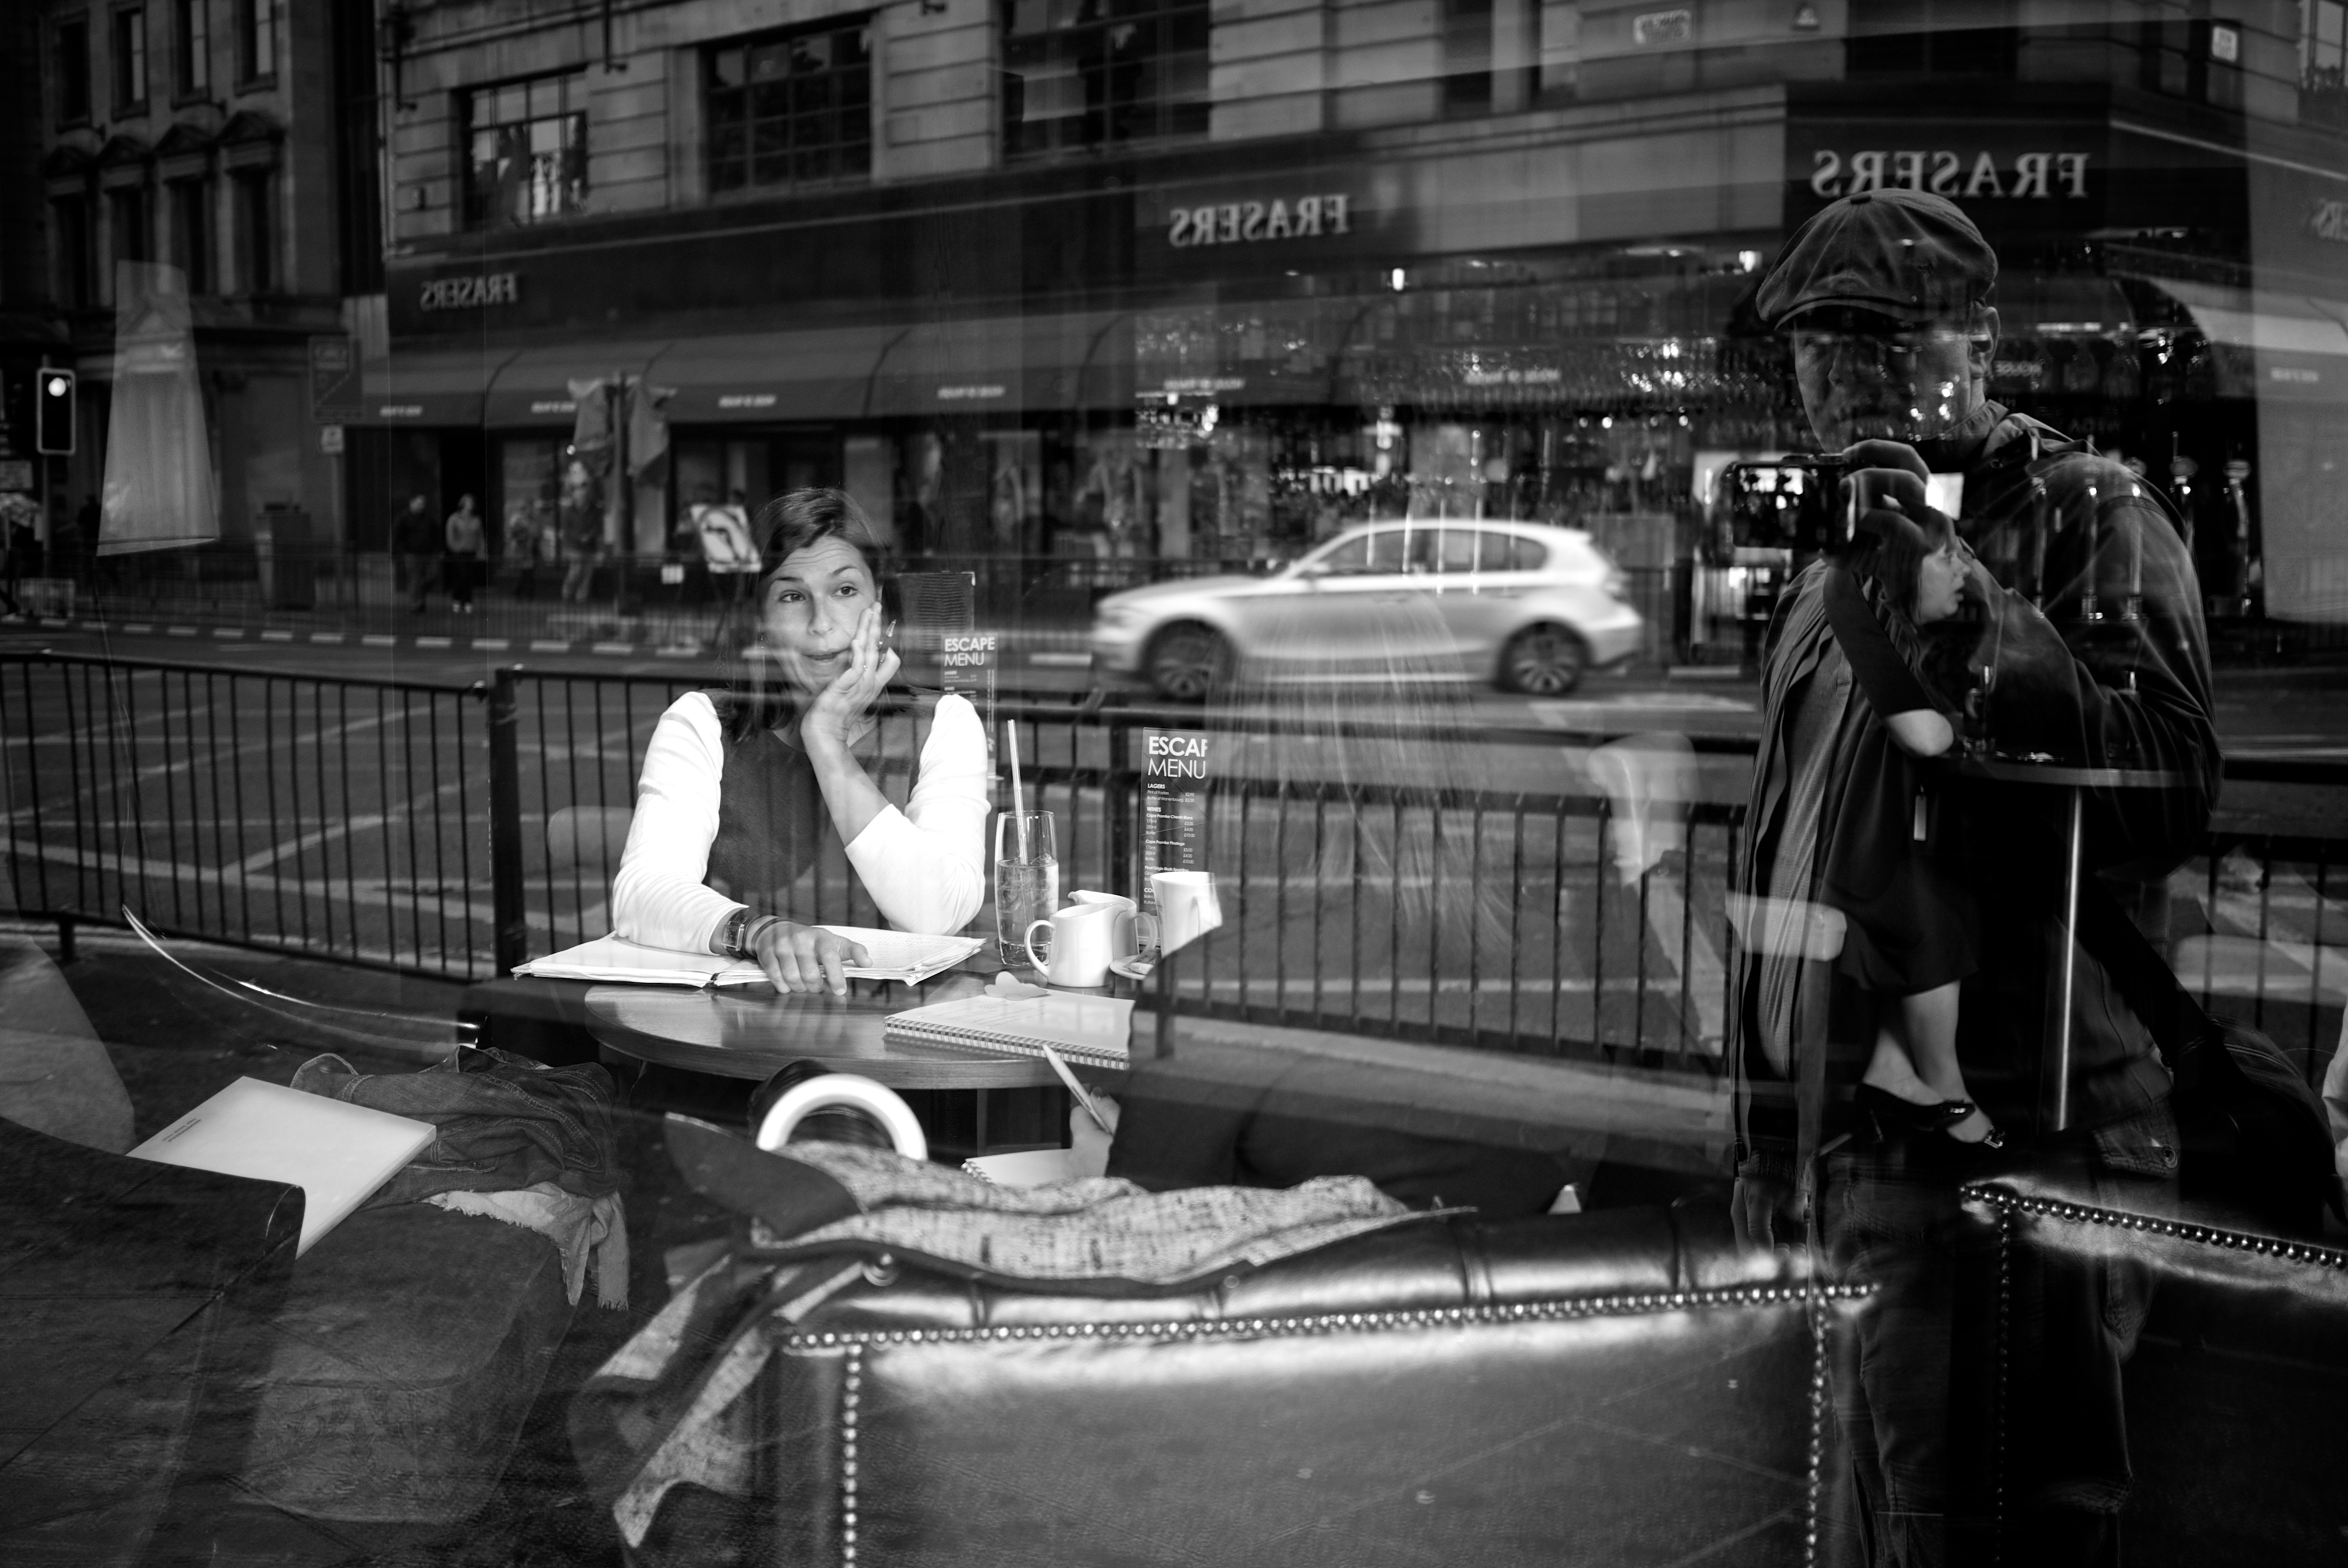
black and white, road, white, street, photography, ebook, training, black, monochrome, streetphotography, flickr, thomas, video, infrastructure, olympus, photograph, omd, fuji, leica, monochrom, leuthard, hcb, thomasleuthard, streettogs, urban area, monochrome photography, film noir